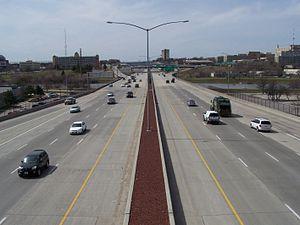
L'interstate 235 est une autoroute inter-États auxiliaire de l'interstate 35 ainsi que de l'interstate 80, car les 2 autoroutes forment un multiplex autour de la capitale de l'Iowa, Des Moines. Elle possède 6 voies sur toute sa longueur et elle mesure 14 miles de long.